2017 Women's March

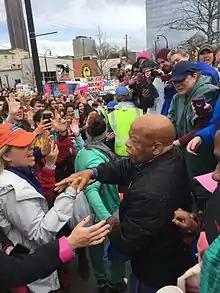
John Lewis at the Atlanta Women's March

Alicia Keys performed at the rally saying, "We are mothers. We are caregivers. We are artists. We are activists. We are entrepreneurs, doctors, leaders of industry and technology. Our potential is unlimited. We rise." Angela Davis said, "We recognize that we are collective agents of history and that history cannot be deleted like web pages." Maryum Ali also spoke, saying, "Don't get frustrated, get involved. Don't complain, organize."